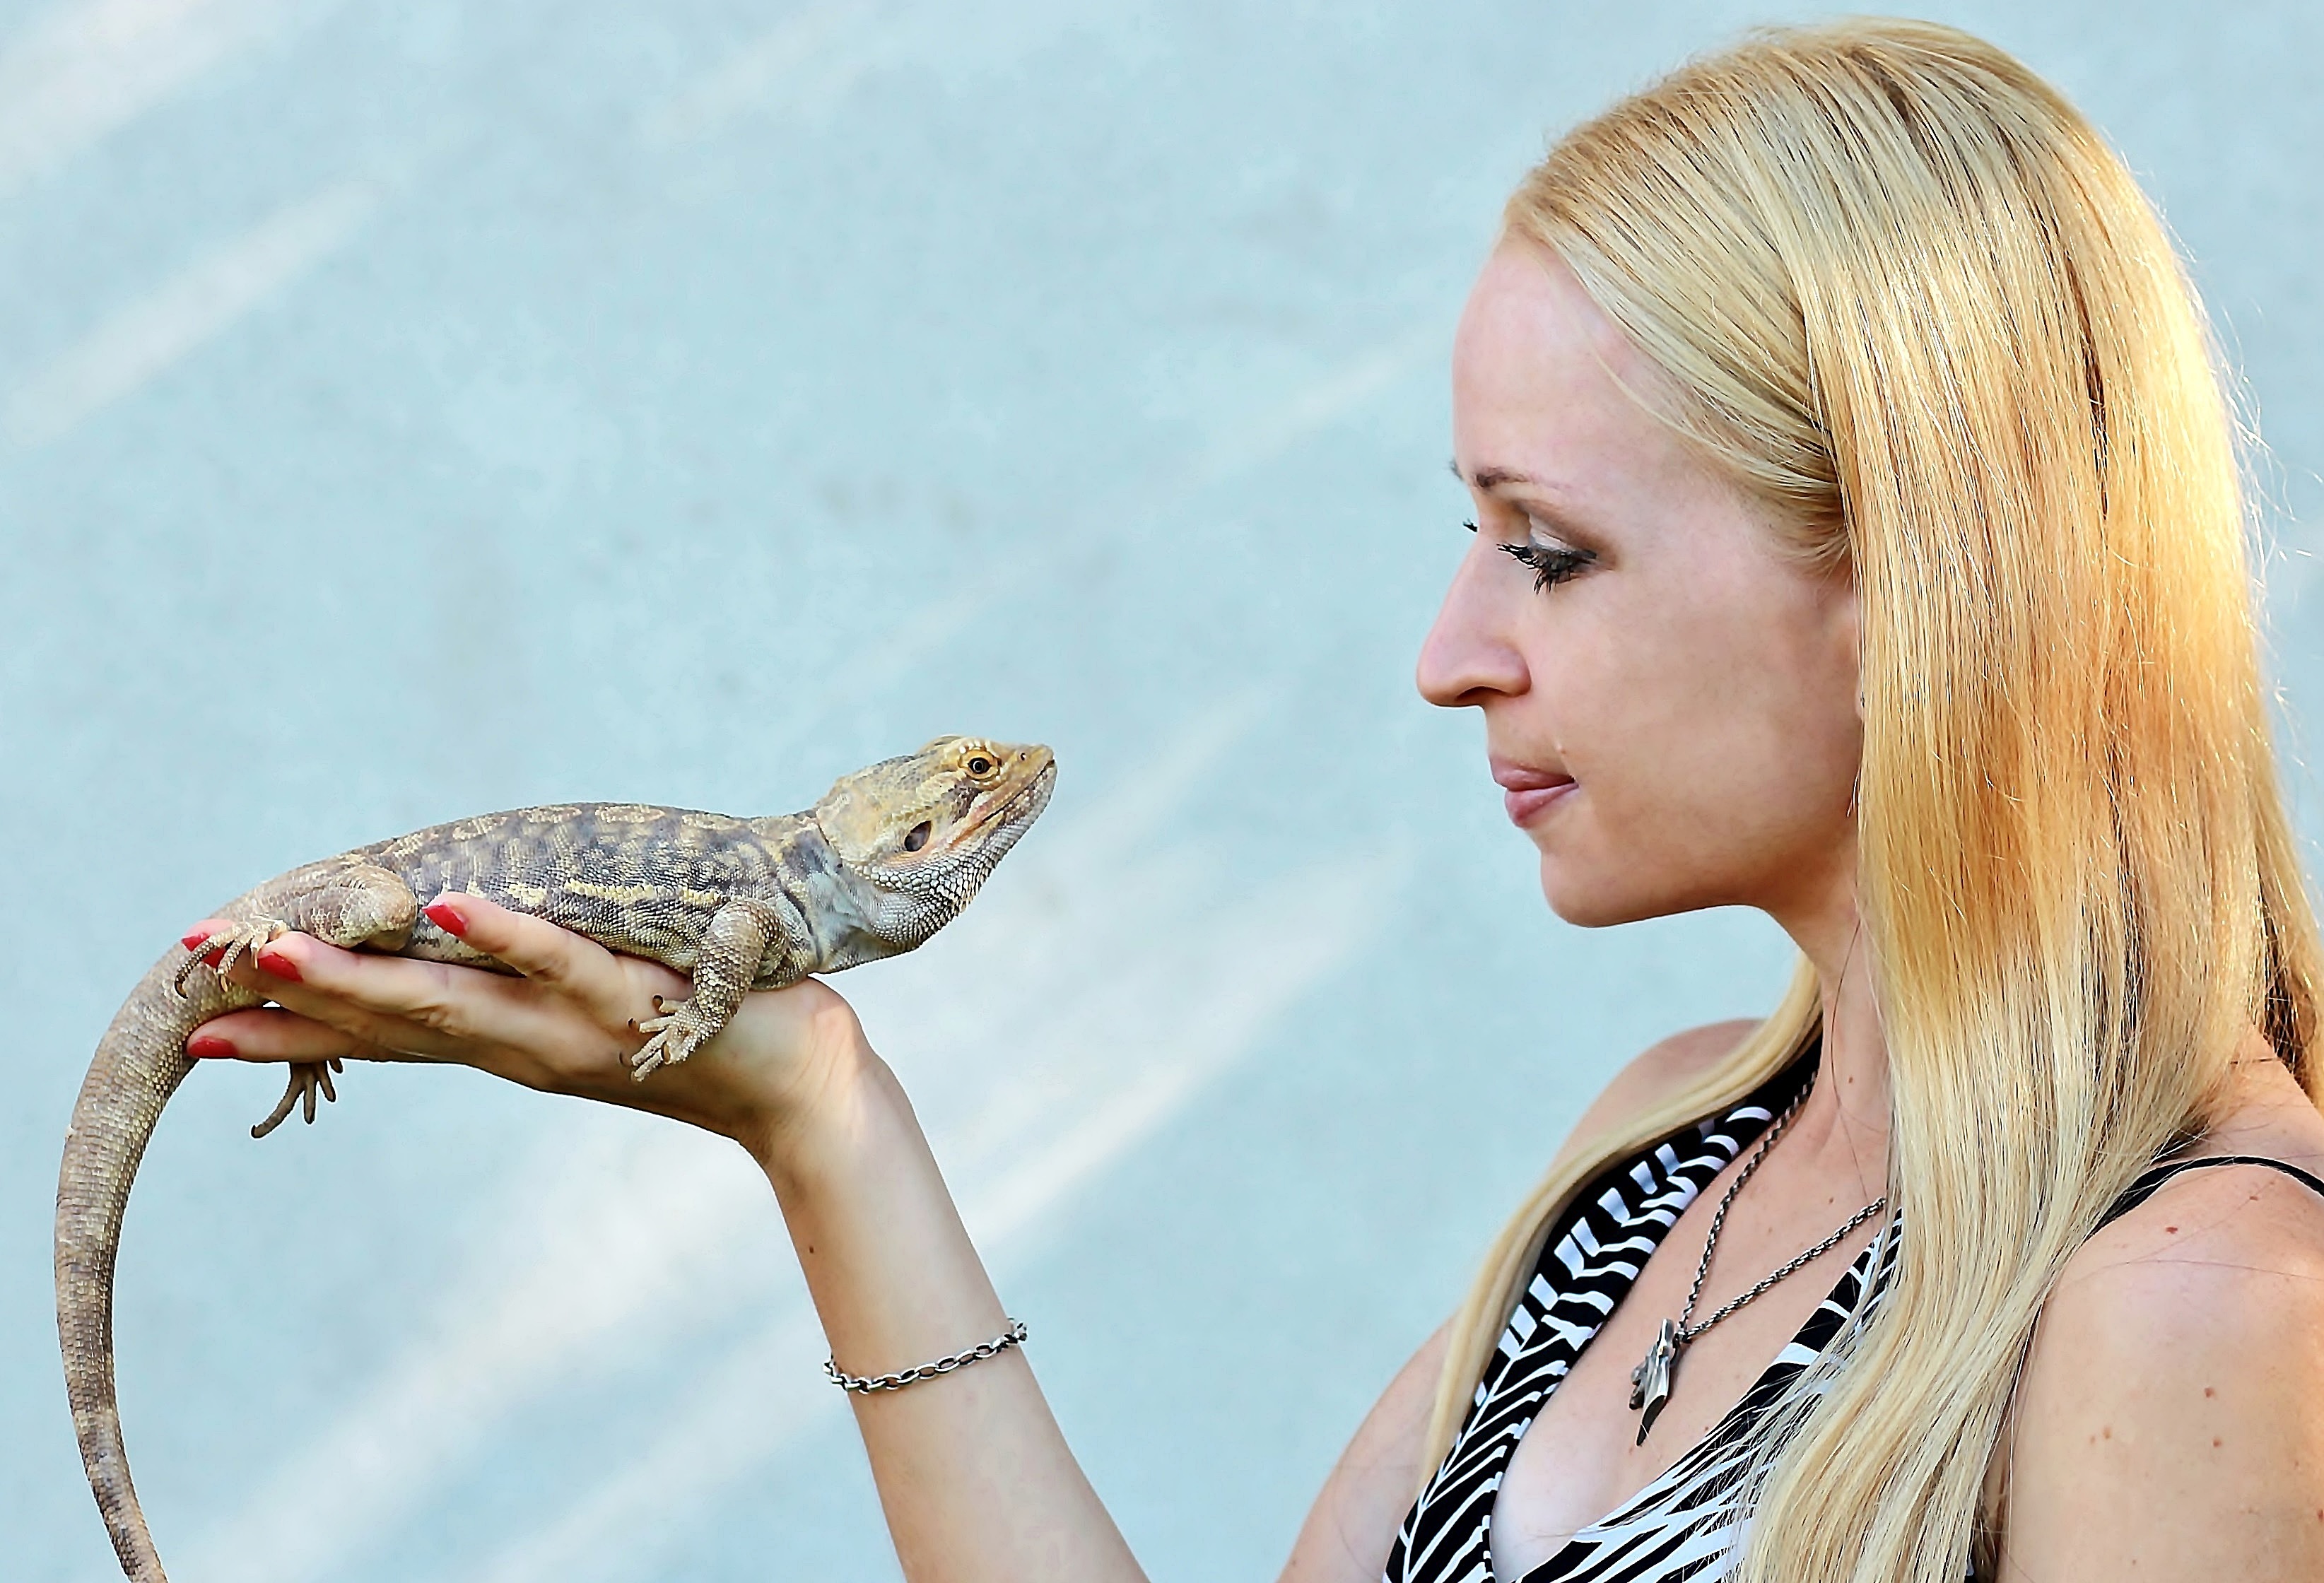
hair, love, model, spring, fashion, friendship, reptile, hairstyle, head, skin, beauty, blond, photo shoot, blonde woman, bearded dragons